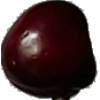
Label: Cherry 1